Towers of Bologna

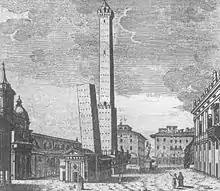
The Two Towers (Pio Panfili 1767)

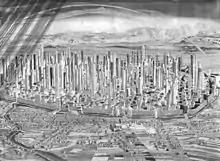
Medieval Bologna, full of towers, as imagined by modern engraver Toni Pecoraro (b. 1958, Agrigento, Sicily).

The Towers of Bologna are a group of medieval structures in Bologna, Italy. The two most prominent ones remaining, known as the Two Towers, are a landmark of the city.